Aqueduc de Louveciennes

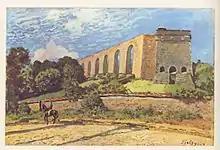
"L'Aqueduc de Marly" painted by Alfred Sisley in 1874. View of the tour du Levant from the hillside above the Seine river.

L'Aqueduc de Louveciennes (Louveciennes Aqueduct), sometimes called Aqueduc de Marly (Marly Aqueduct) is an aqueduct built in the 17th century under the reign of Louis XIV, located in Louveciennes (now in the French département of the Yvelines, in the west suburb of Paris). Now out of service, the aqueduct has been listed as a Monument historique since 1953. It was a part of the hydraulic network intended to provide water for the Château de Marly and the Gardens of Versailles from the Seine river, using a huge pump called the Machine de Marly.